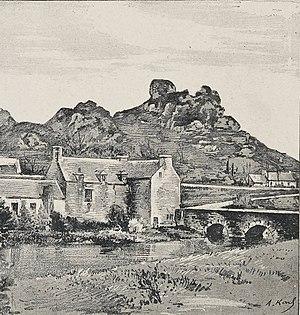
Dessin du château de La Roche-Maurice (par A. Karl, publié en 1893-1894).
La Roche-Maurice [laʁɔʃmɔʁis] est une commune du département du Finistère, dans la région Bretagne, en France.